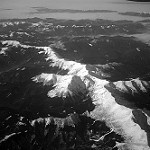
Label: B & W